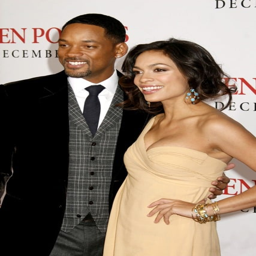
actors at the premiere of film